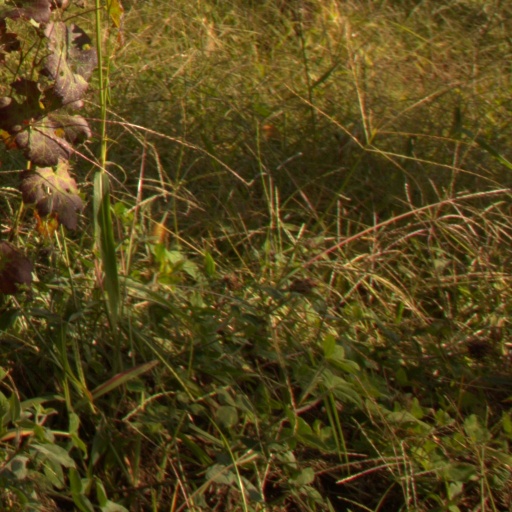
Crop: grape